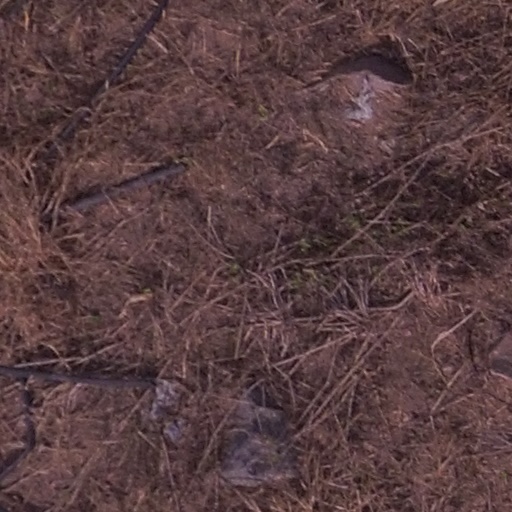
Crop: maize; corn